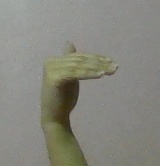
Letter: khaa